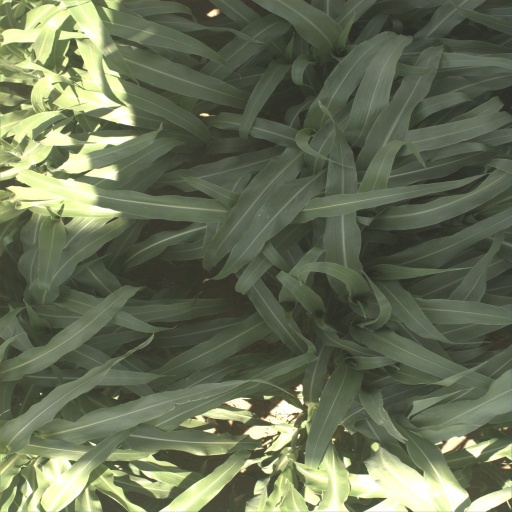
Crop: sorghum